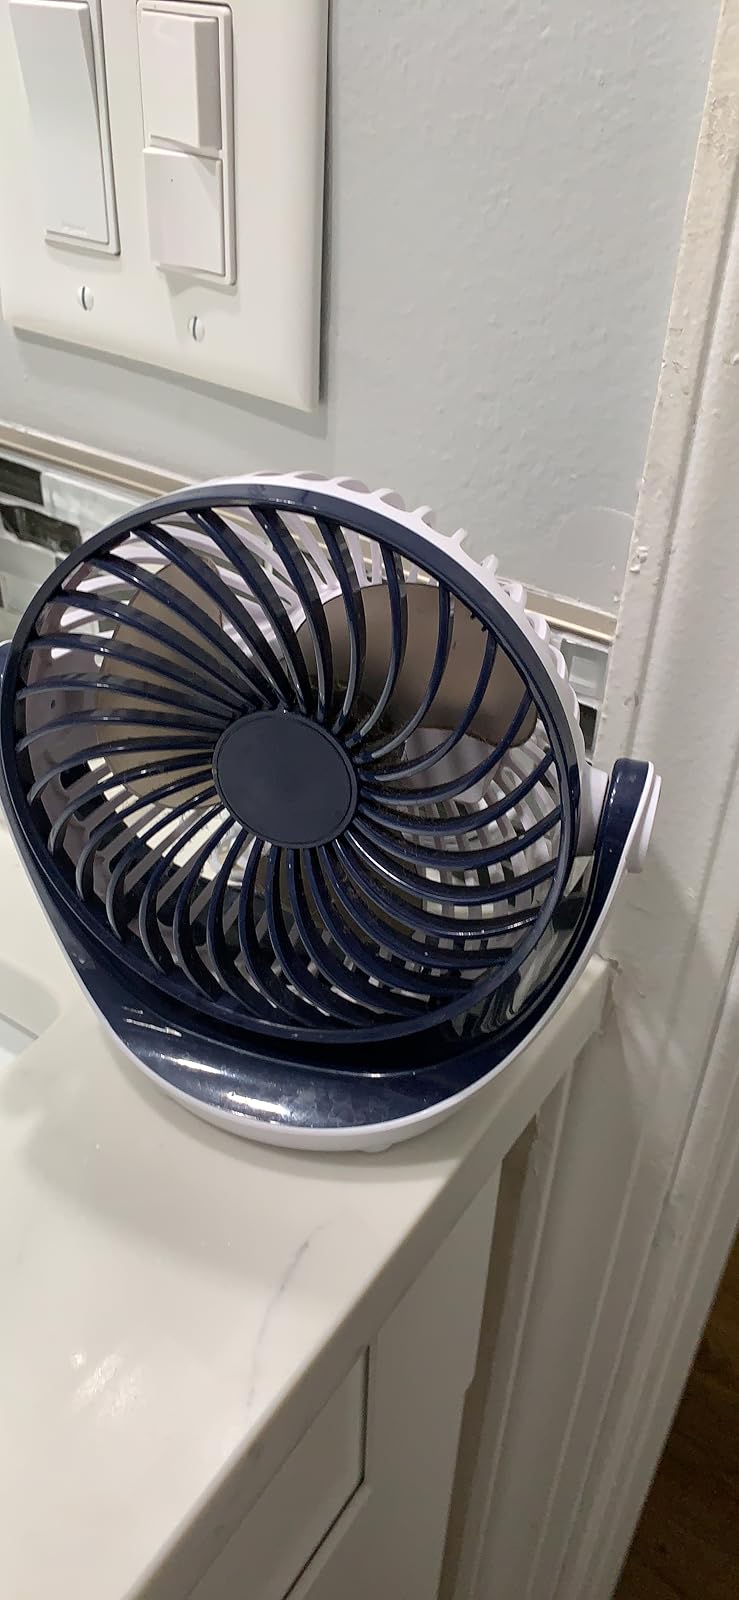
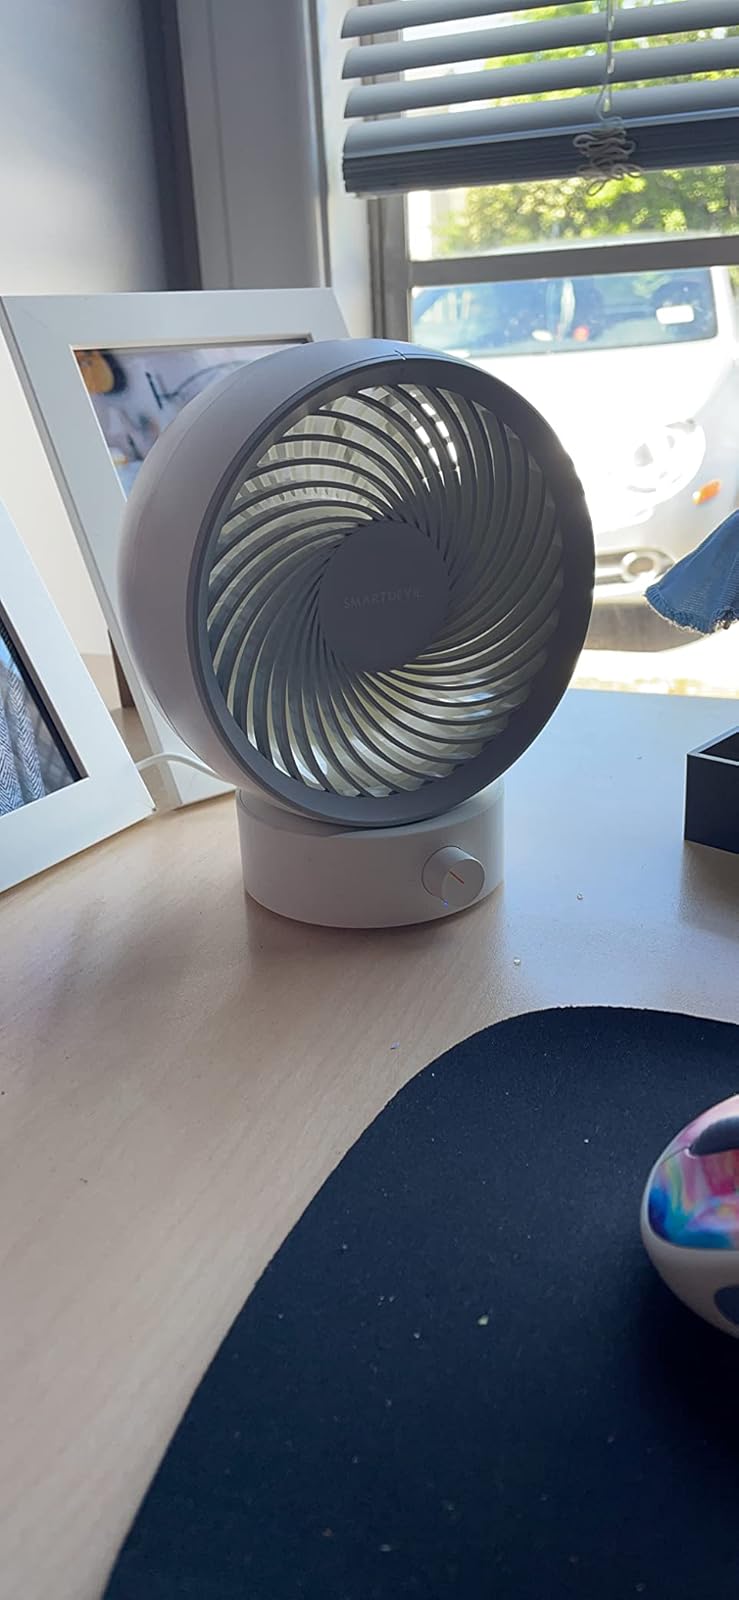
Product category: fan
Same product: no